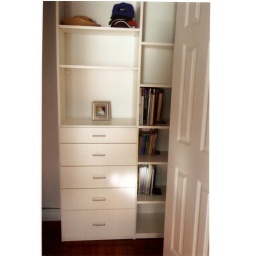
reach in drawer section book shelves